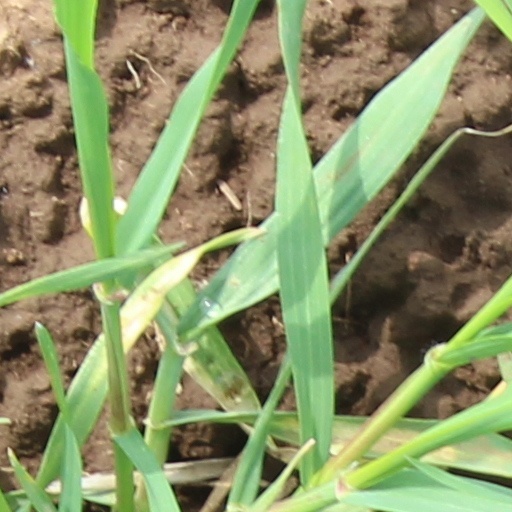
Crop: wheat